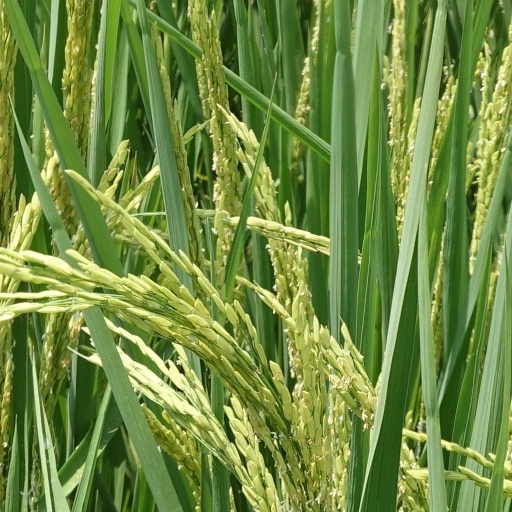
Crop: rice